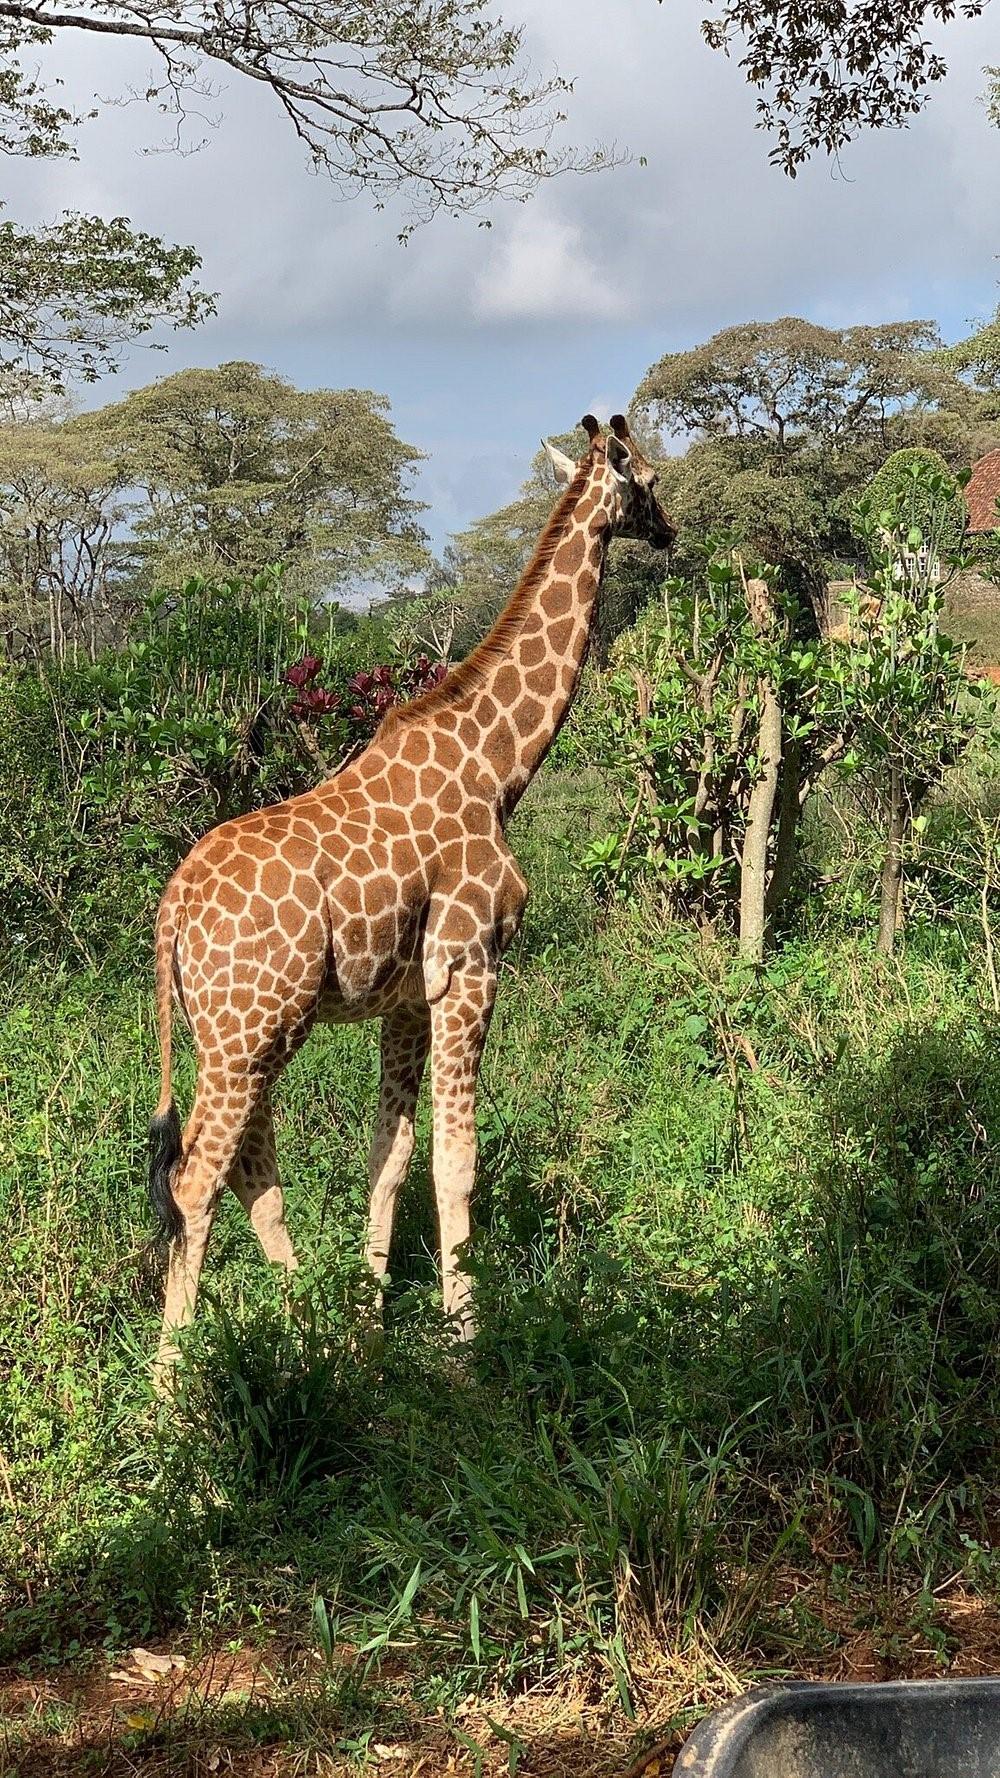
Mnyama mzuri mrefu mwenye ngozi ya mabaka mabaka, anayefahamika kama twiga, akiwa katika eneo lililozungukwa na uoto wa asili unaojumuisha nyasi pamoja na miti iliyokuwa na kustawi vizuri iliyonawiri yenye rangi ya kijani kibichi.